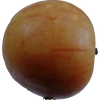
Label: Apple 14